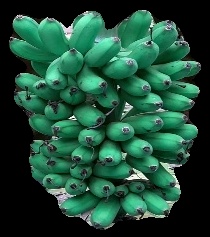
Variety: rasbale
Grade: grade1